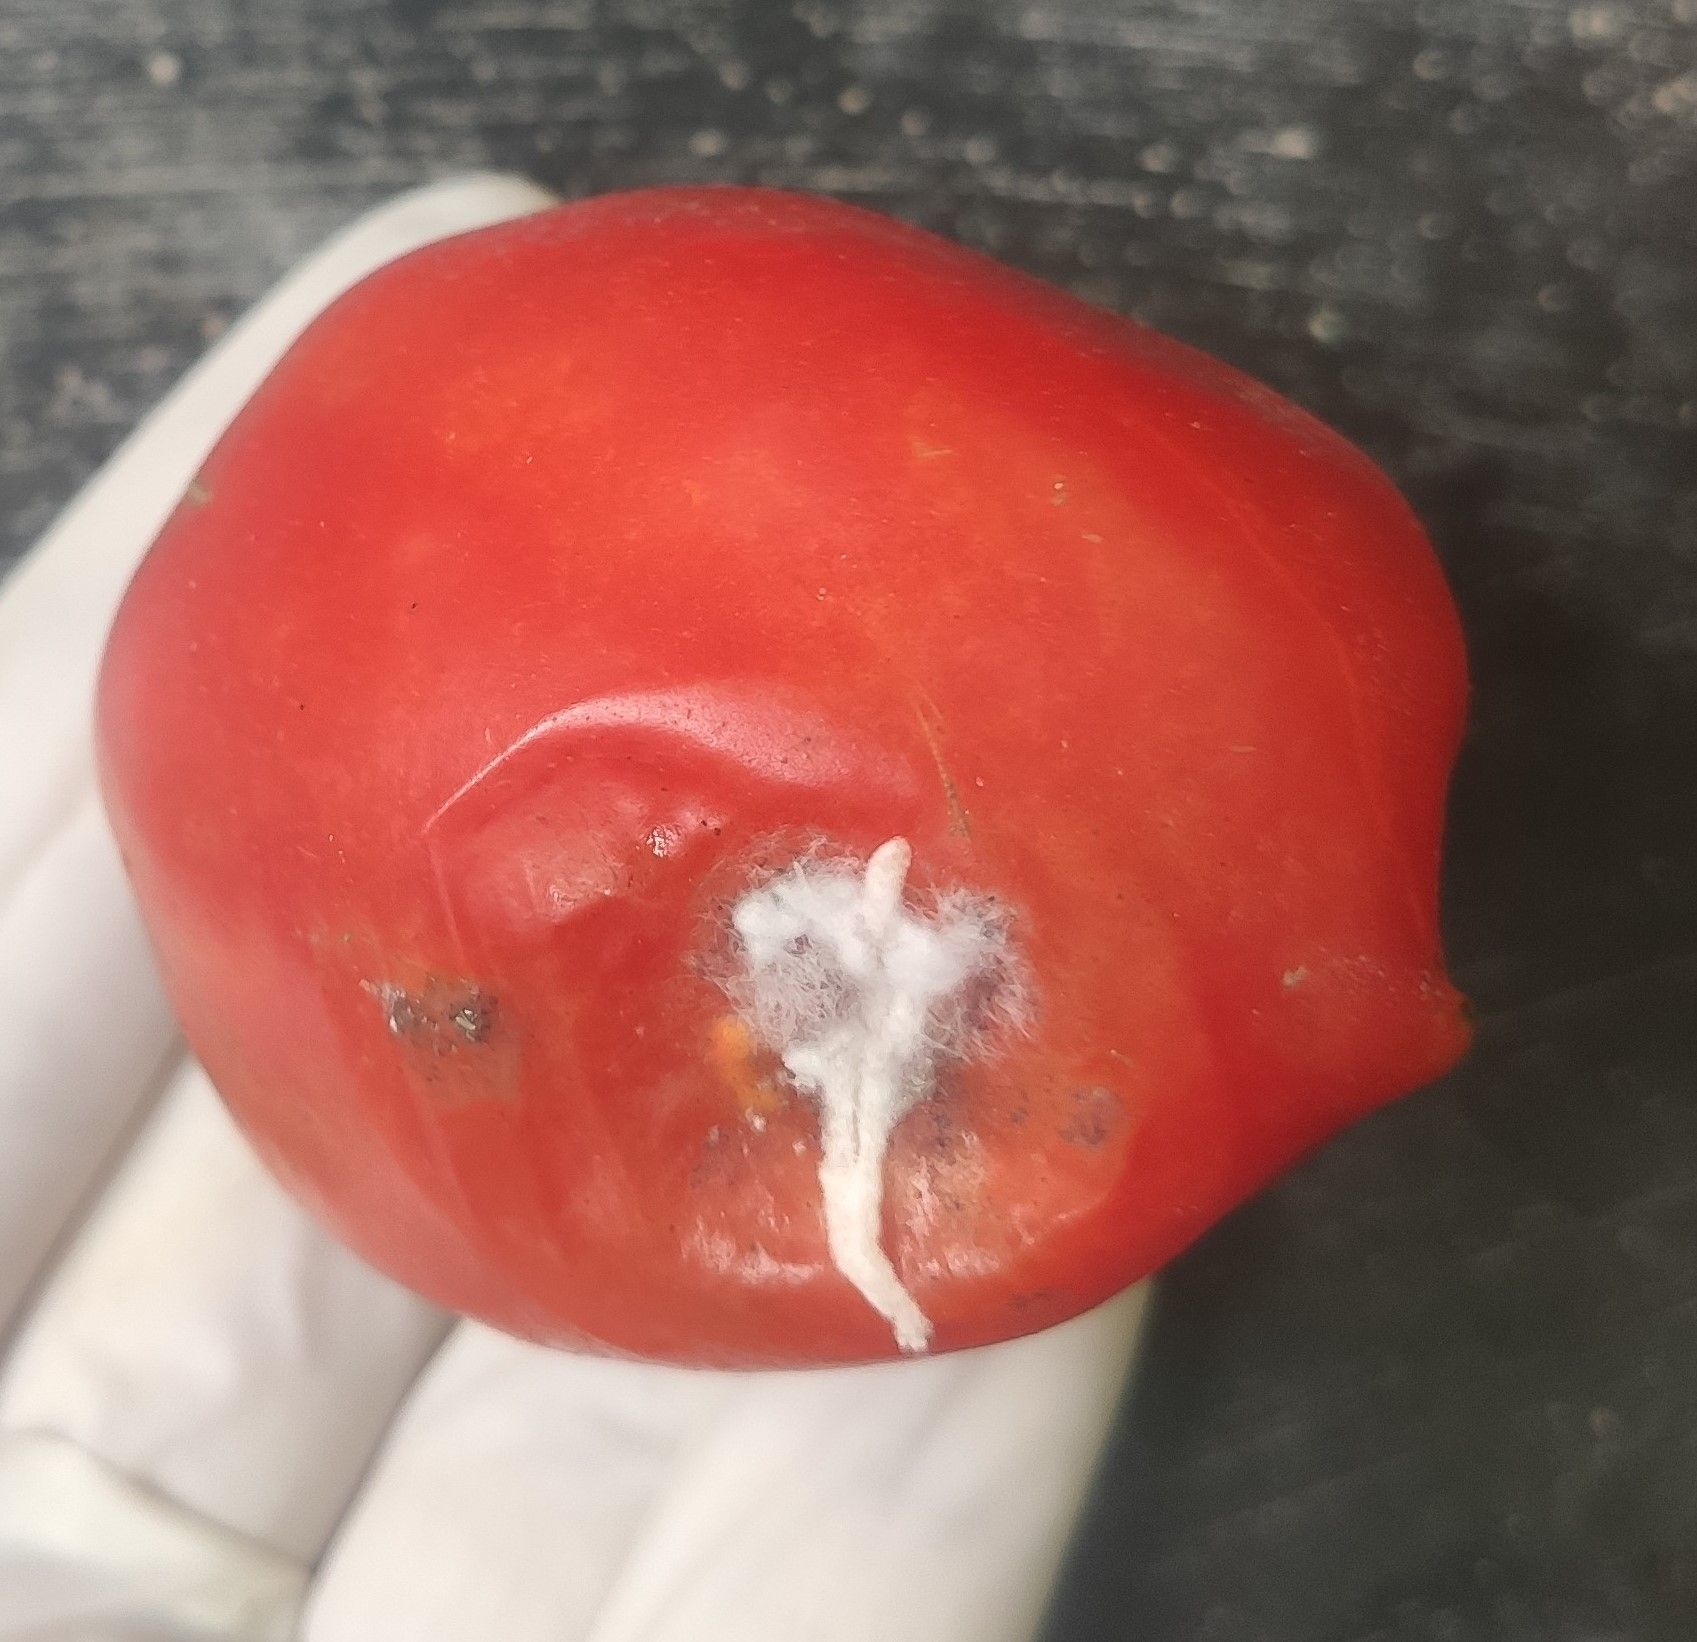
Fruit: tomatoes
Grade: 3rd-grade